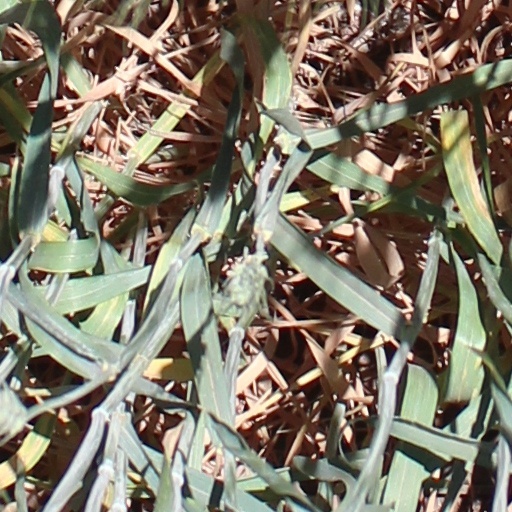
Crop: wheat